Christopher Street Pier

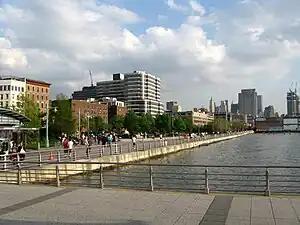
View from Christopher Street Pier, looking south (2008)

The Christopher Street Pier is a group of piers in Hudson River Park on the Hudson River waterfront of Greenwich Village, Manhattan, New York City, numbered 42, 45, 46, and 51. "Christopher Street Pier" usually refers specifically to Pier 45 opposite W. 10th Street, which can be reached by crossing West Street.